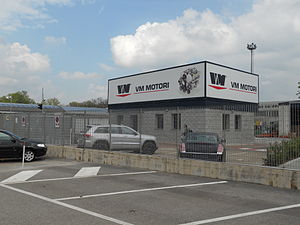
VM Motori
Testområdet hos VM Motori, hvor en Jeep og en Lancia kan ses som forsøgsbiler
VM Motori S.p.A. er en italiensk fabrikant af dieselmotorer grundlagt i 1947 af ingeniørerne Vancini og Martelli, hvis forbogstaver navnet er sammensat af. Ud over bilmotorer fremstiller VM Motori også industri- og bådmotorer.